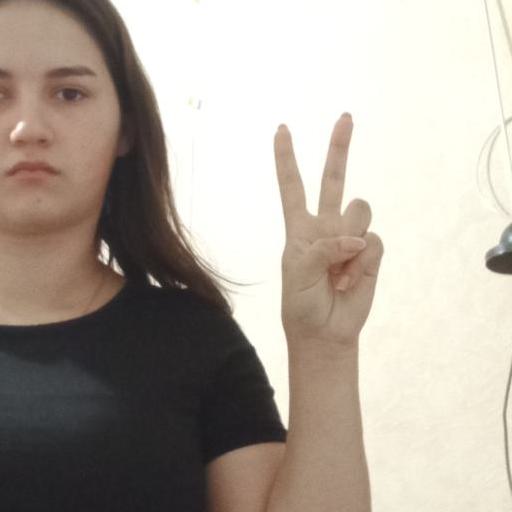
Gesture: peace